Tui parakeet

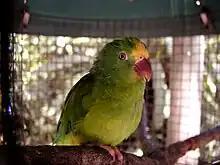
A captive tui parakeet

The tui parakeet is long and weighs an average of . Adults are mostly green that is yellower on the rump and underparts. They have yellow lores and forehead and a bluish tinge on the face. Their primaries are a darker green than the body and bluish on their underside. Their bill is brown. Subspecies "B. s. takatsukasae" differs from the nominate only by adding a yellow streak behind the eye. Immature birds are essentially the same as adults.